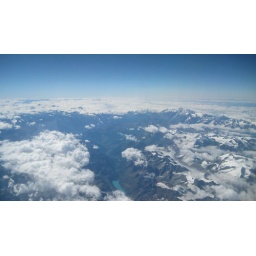
Taken on OA 415 from window seat 8A on August 31st 2007 over Northern Italy and Switzerland